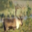
Label: deer